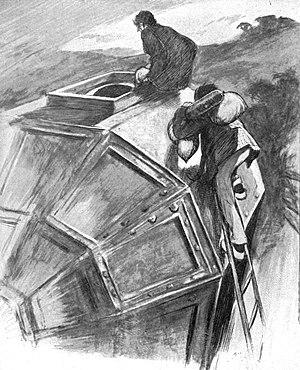
De la Terre à la Lune, trajet direct en 97 heures 20 minutes est un roman d'anticipation de Jules Verne, paru en 1865. Il relate comment, après la fin de la guerre de Sécession, une association d'artilleurs et de scientifiques liés à l'industrie militaire tente d'envoyer sur la Lune un obus habité par trois hommes. De la Terre à la Lune forme la première partie d'un diptyque, qui se clôt avec Autour de la Lune, paru quatre ans plus tard. Plusieurs personnages de ces romans sont remis en scène dans Sans dessus dessous, publié vingt ans plus tard, sans grand succès, puis redécouvert en 1975.